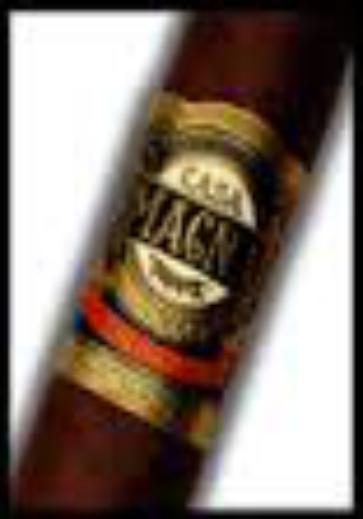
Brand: Casa Magna
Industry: Necessities